Guy Le Querrec

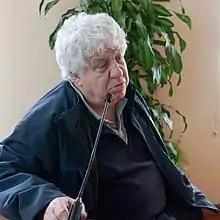
Guy Le Querrec

Guy Le Querrec (born 1941 in Paris, France) is a French photographer and filmmaker, noted for his documentary images of jazz musicians. He is a member of Magnum Photos.